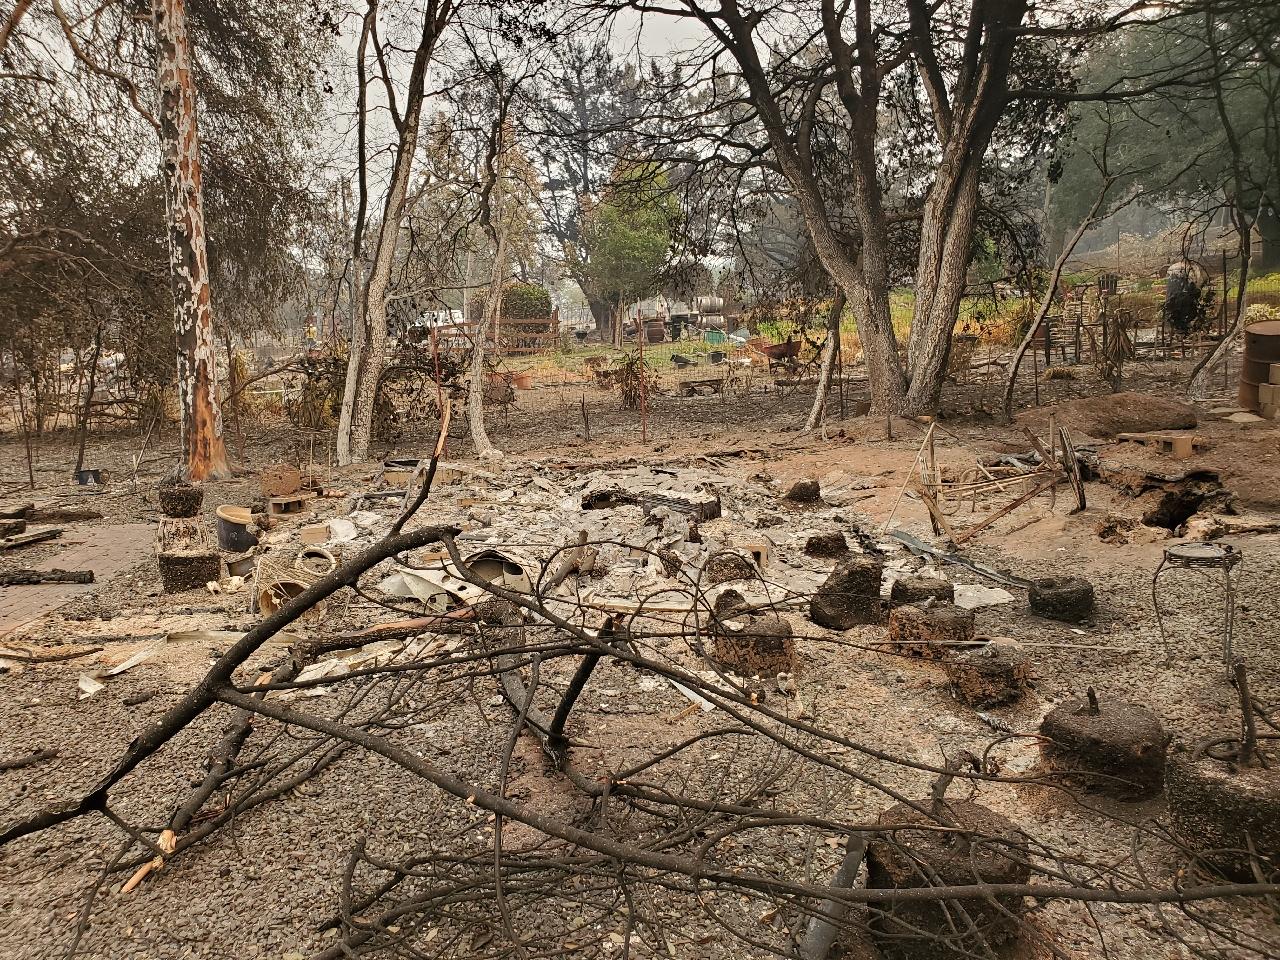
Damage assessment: destroyed